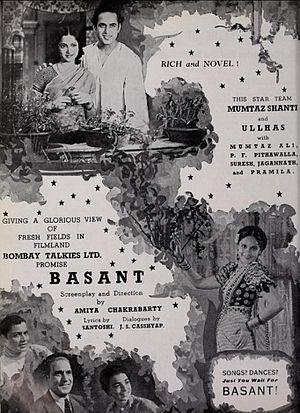
Encart publicitaire pour Basant (1942)
Basant est un film hindi écrit et réalisé par Amiya Chakrabarty, sorti en 1942. Ce grand succès commercial est connu pour être le premier film de Madhubala.